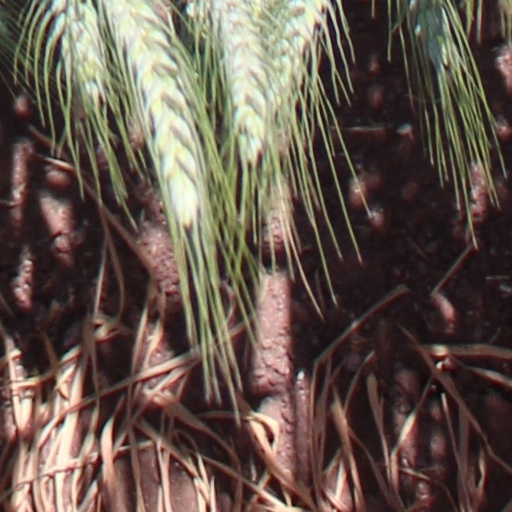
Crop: wheat